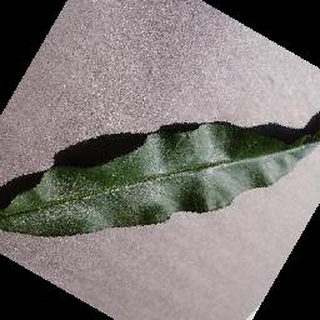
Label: healthy_peach